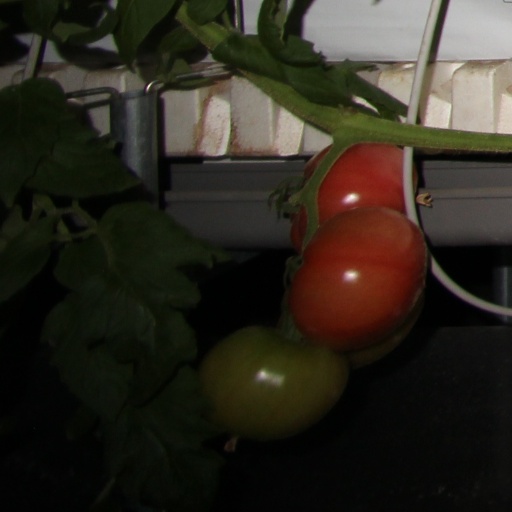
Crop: tomato